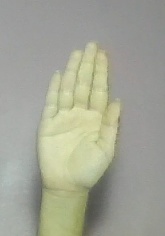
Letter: seen